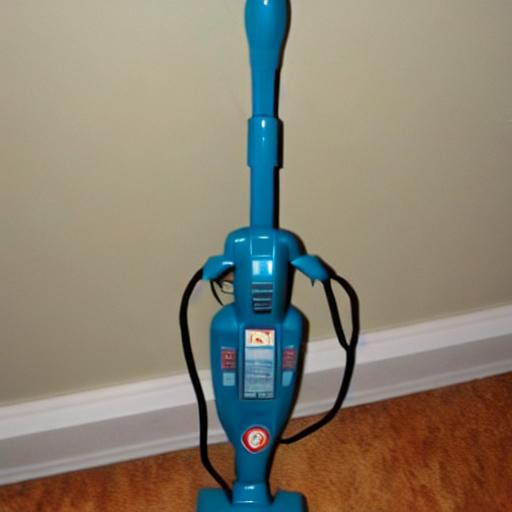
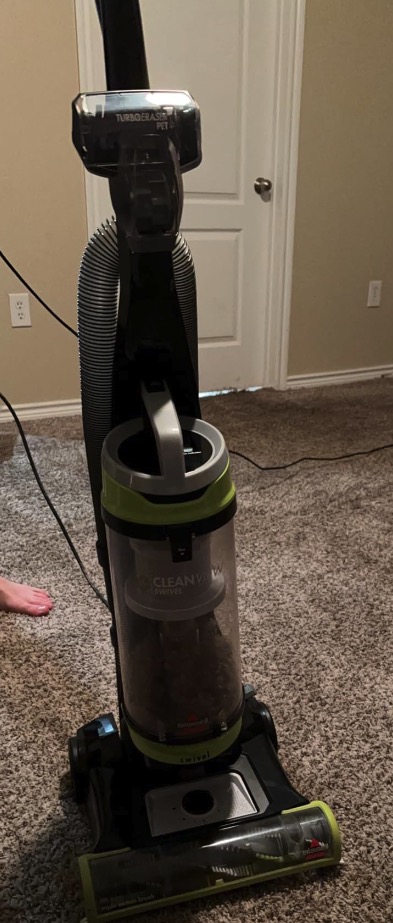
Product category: items_vacuum
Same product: no